Nancy Reagan

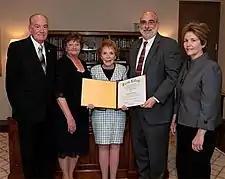
Reagan receiving an honorary degree from Eureka College, 2009

Upon leaving the White House, the couple returned to California, where wealthy friends purchased them a home at 668 St. Cloud Road in the wealthy East Gate Old Bel Air neighborhood of Bel Air, Los Angeles, dividing their time between Bel Air and the Reagan Ranch in Santa Barbara, California. Ronald and Nancy regularly attended the Bel Air Church as well. After leaving Washington, Reagan made numerous public appearances, many on behalf of her husband. She continued to reside at the Bel Air home, where she lived with her husband until he died on June 5, 2004.